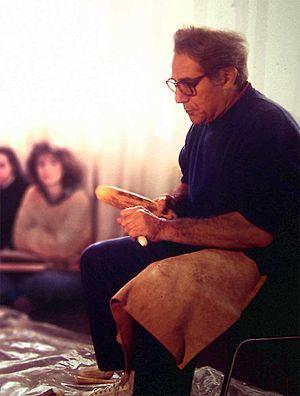
Le préhistorien français Jacques Tixier montre a ses eleves comment utiliser une Chasse-lame en bois de cervidé (ou punch) pour la percussion indirecte
La percussion indirecte est une technique de débitage qui se développe en Europe durant le Mésolithique. Par rapport aux différentes variantes des techniques de percussion directe, elle permet à force égale d'avoir une précision accrue pour le détachement d'un éclat ou d'une lame.